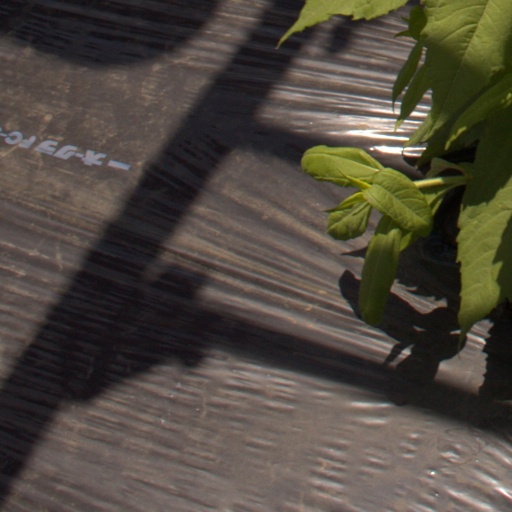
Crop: Jerusalem artichoke